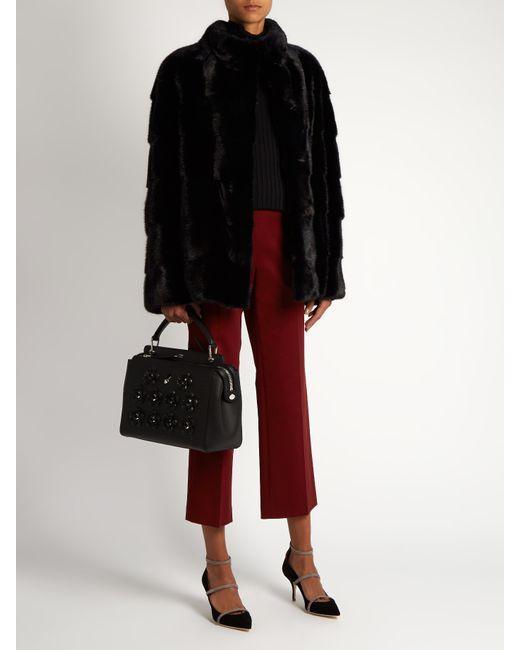
Schwarzer Mantel mit langem Ärmel und Pelzkragen